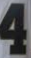
Number: 4